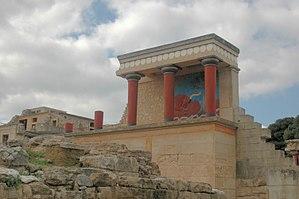
Knossos, palais. Photo prise par Harrieta171 le 28/01/06